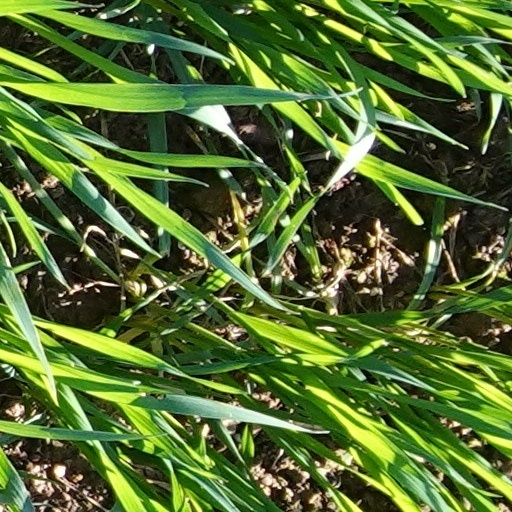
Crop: wheat